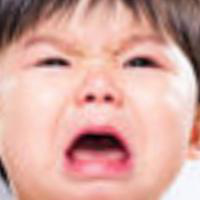
Age group: age 01-10